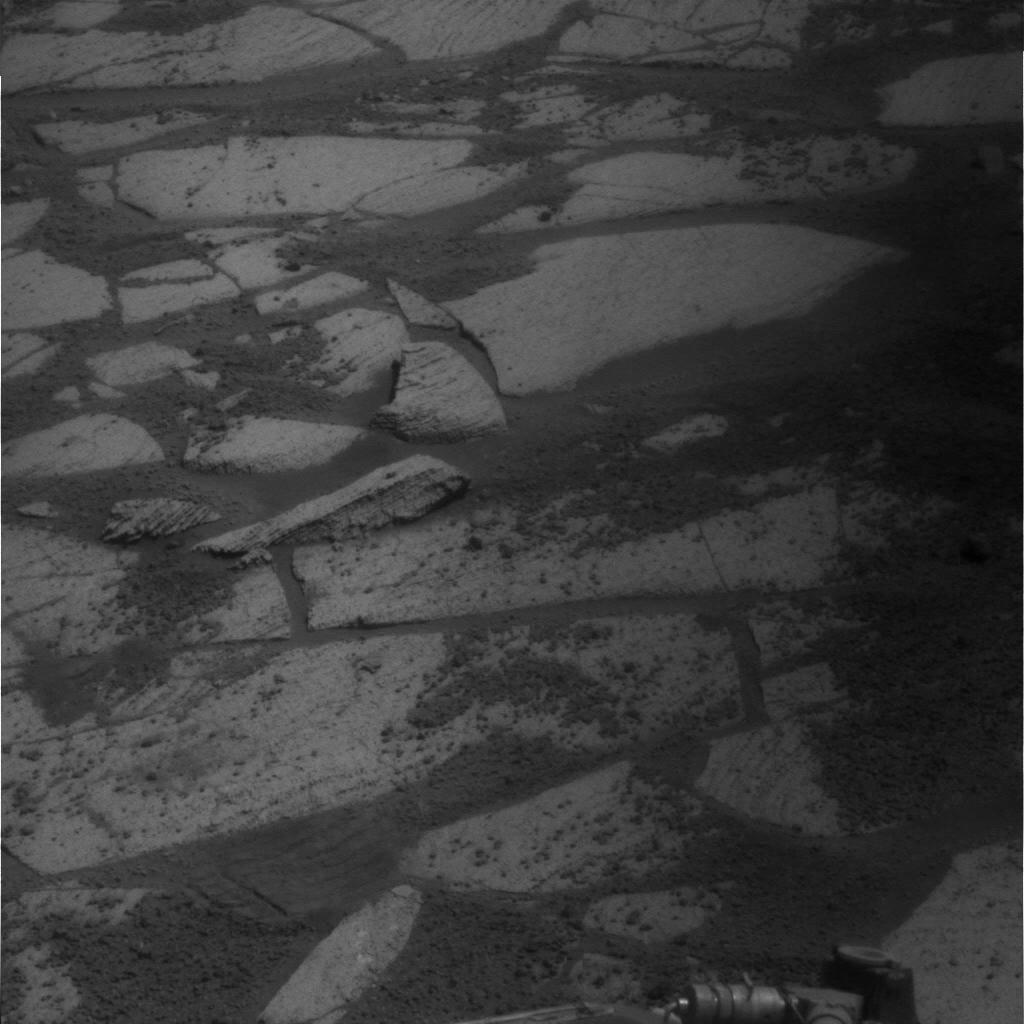
Surface features visible: Other Hardware, Rover Tracks, Rock Outcrops, Rock (Linear Features), Soil, Spherules, Nearby Surface, Rover Parts